Chiasmia nora

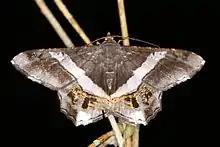

Its wingspan is about 42 mm. Forewings with outer margin slightly angled at vein 4. Male with dilated hind tibia. Very similar to "Semiothisa eleonora", differs from black suffusion especially beyond the medial band of both wings. Forewings with a black speck at the end of the cell. Hindwings with black patches beyond the band more numerous. A white patch found on the outer area below vein 4.